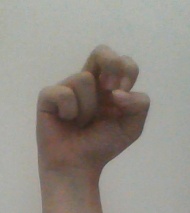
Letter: gaaf